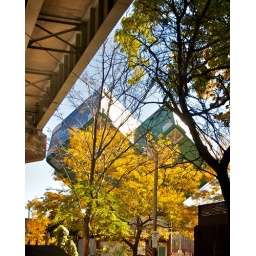
The Cube homes near the Richmond Flyover hiding behind some yellow trees